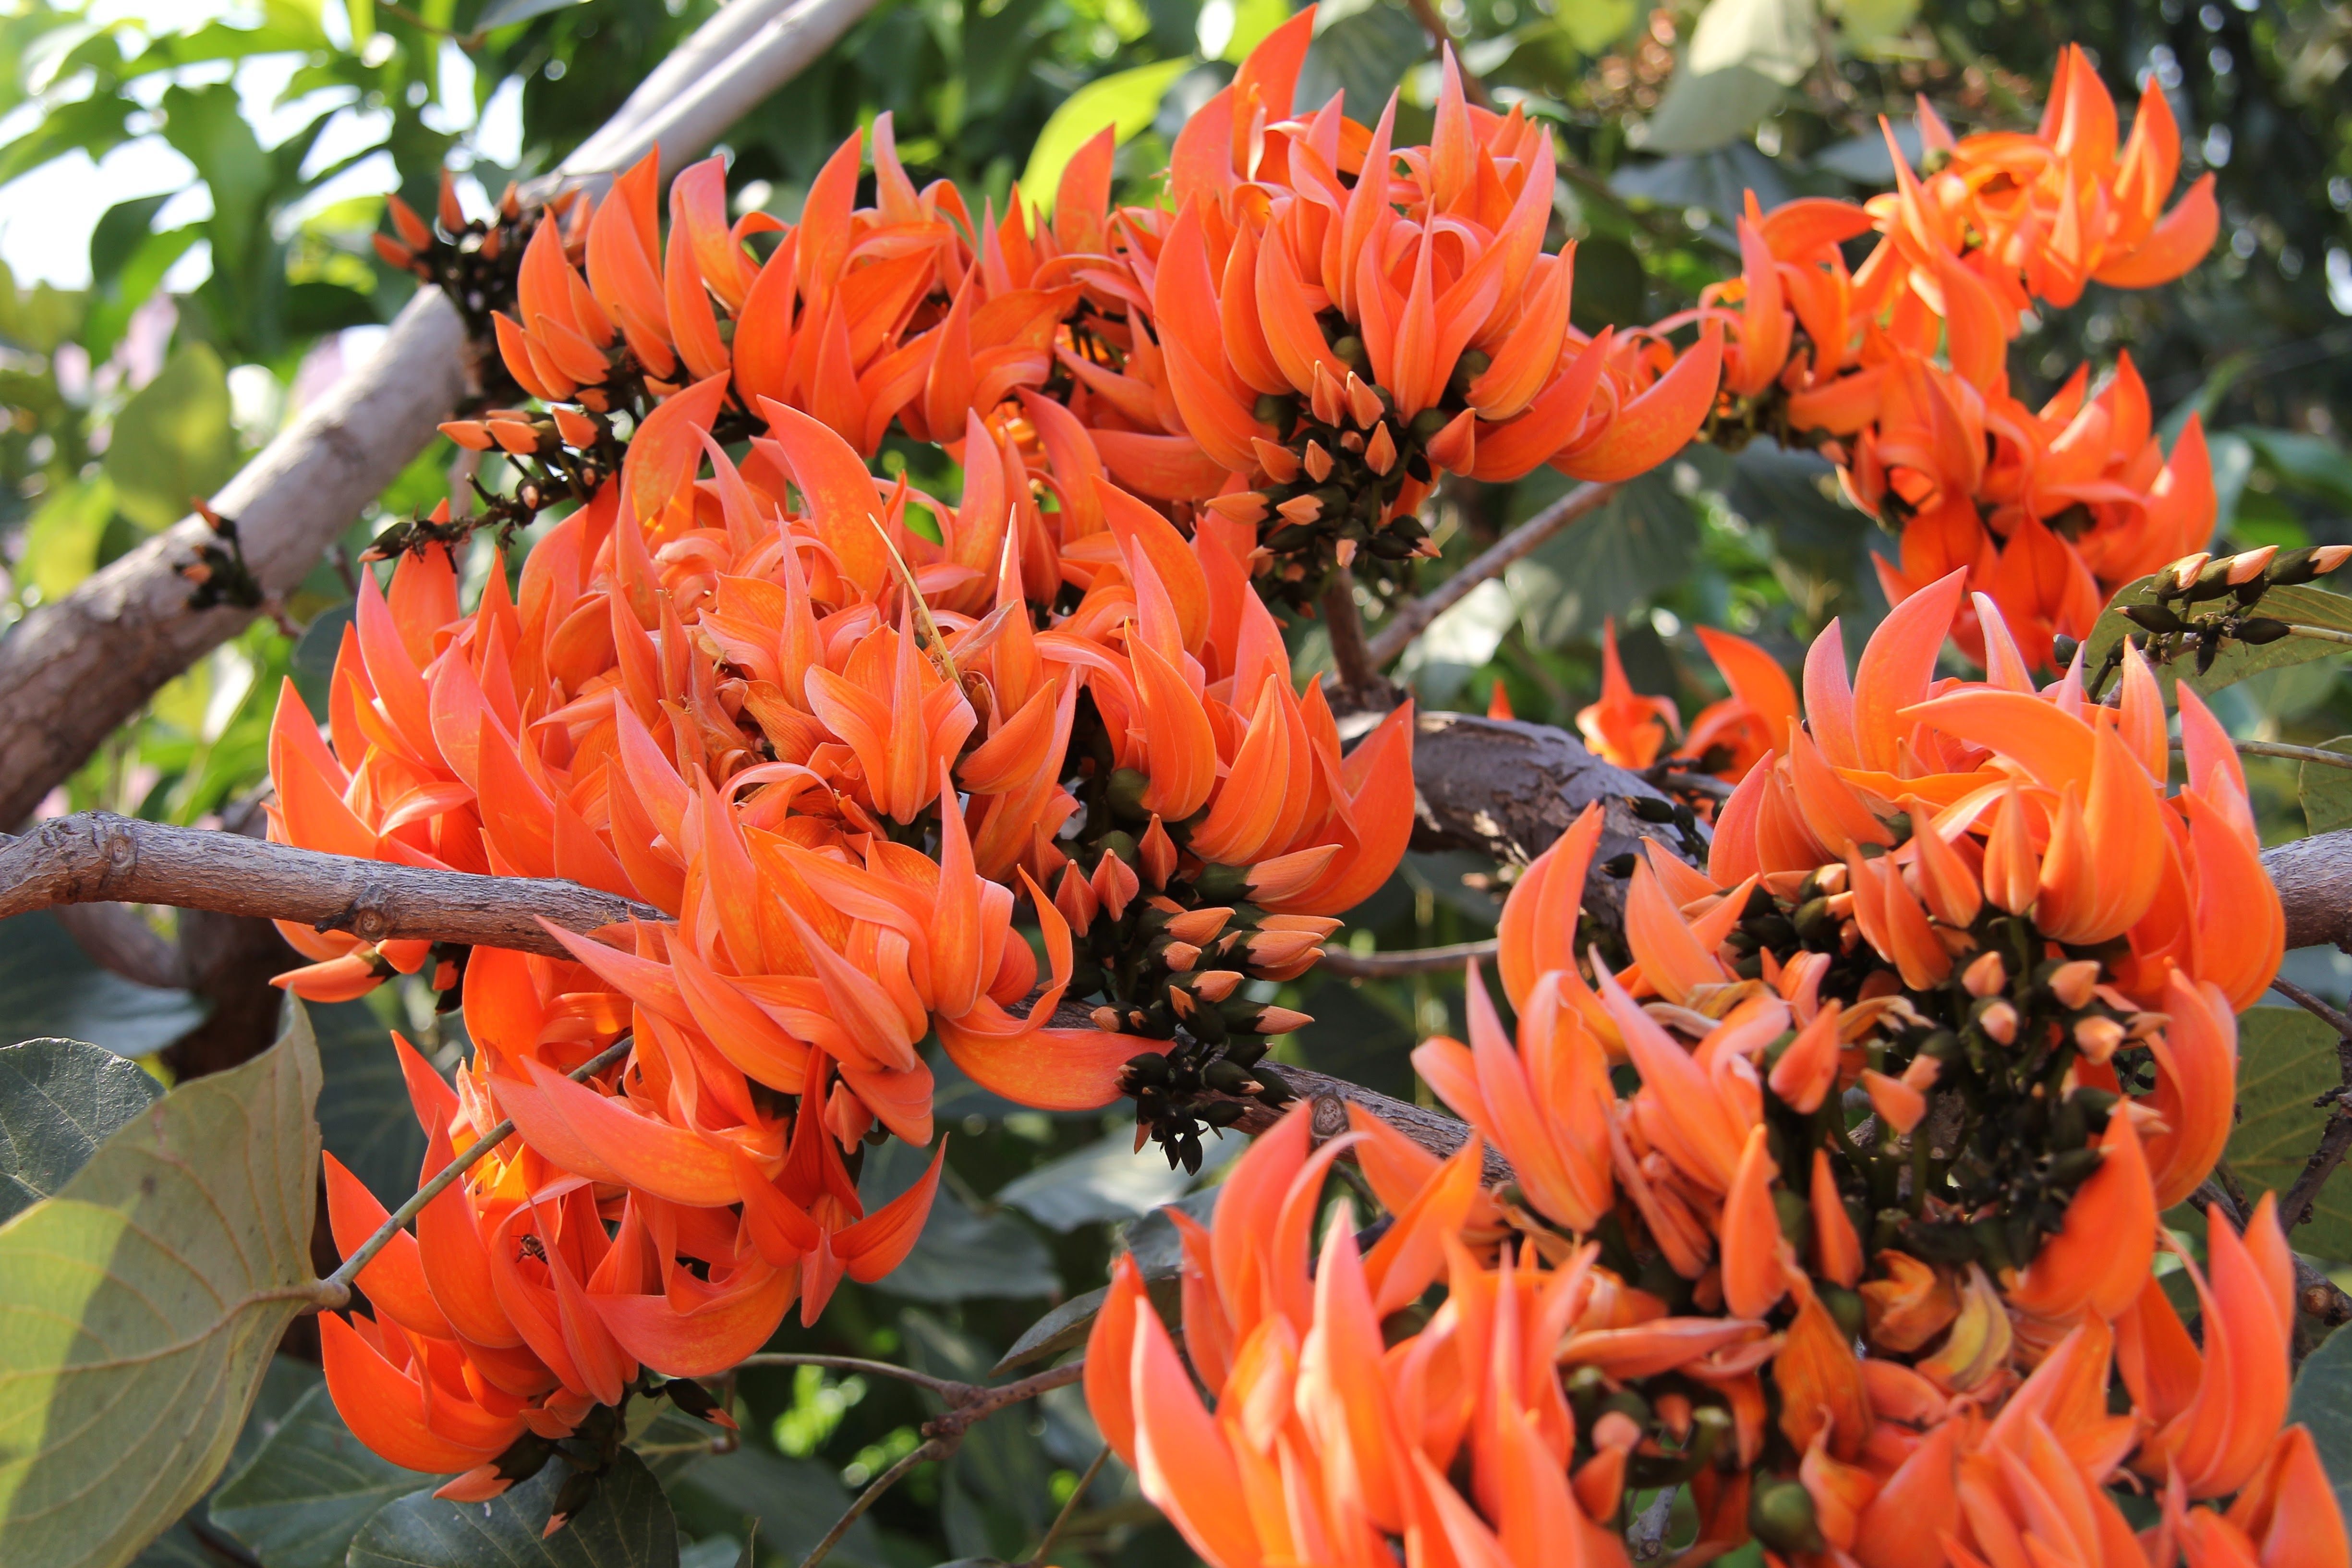
nature, outdoor, plant, leaf, flower, orange, botany, colorful, flora, flowers, shrub, bright, lily, orange flower, coral tree, erythrina caffra, flowering plant, land plant